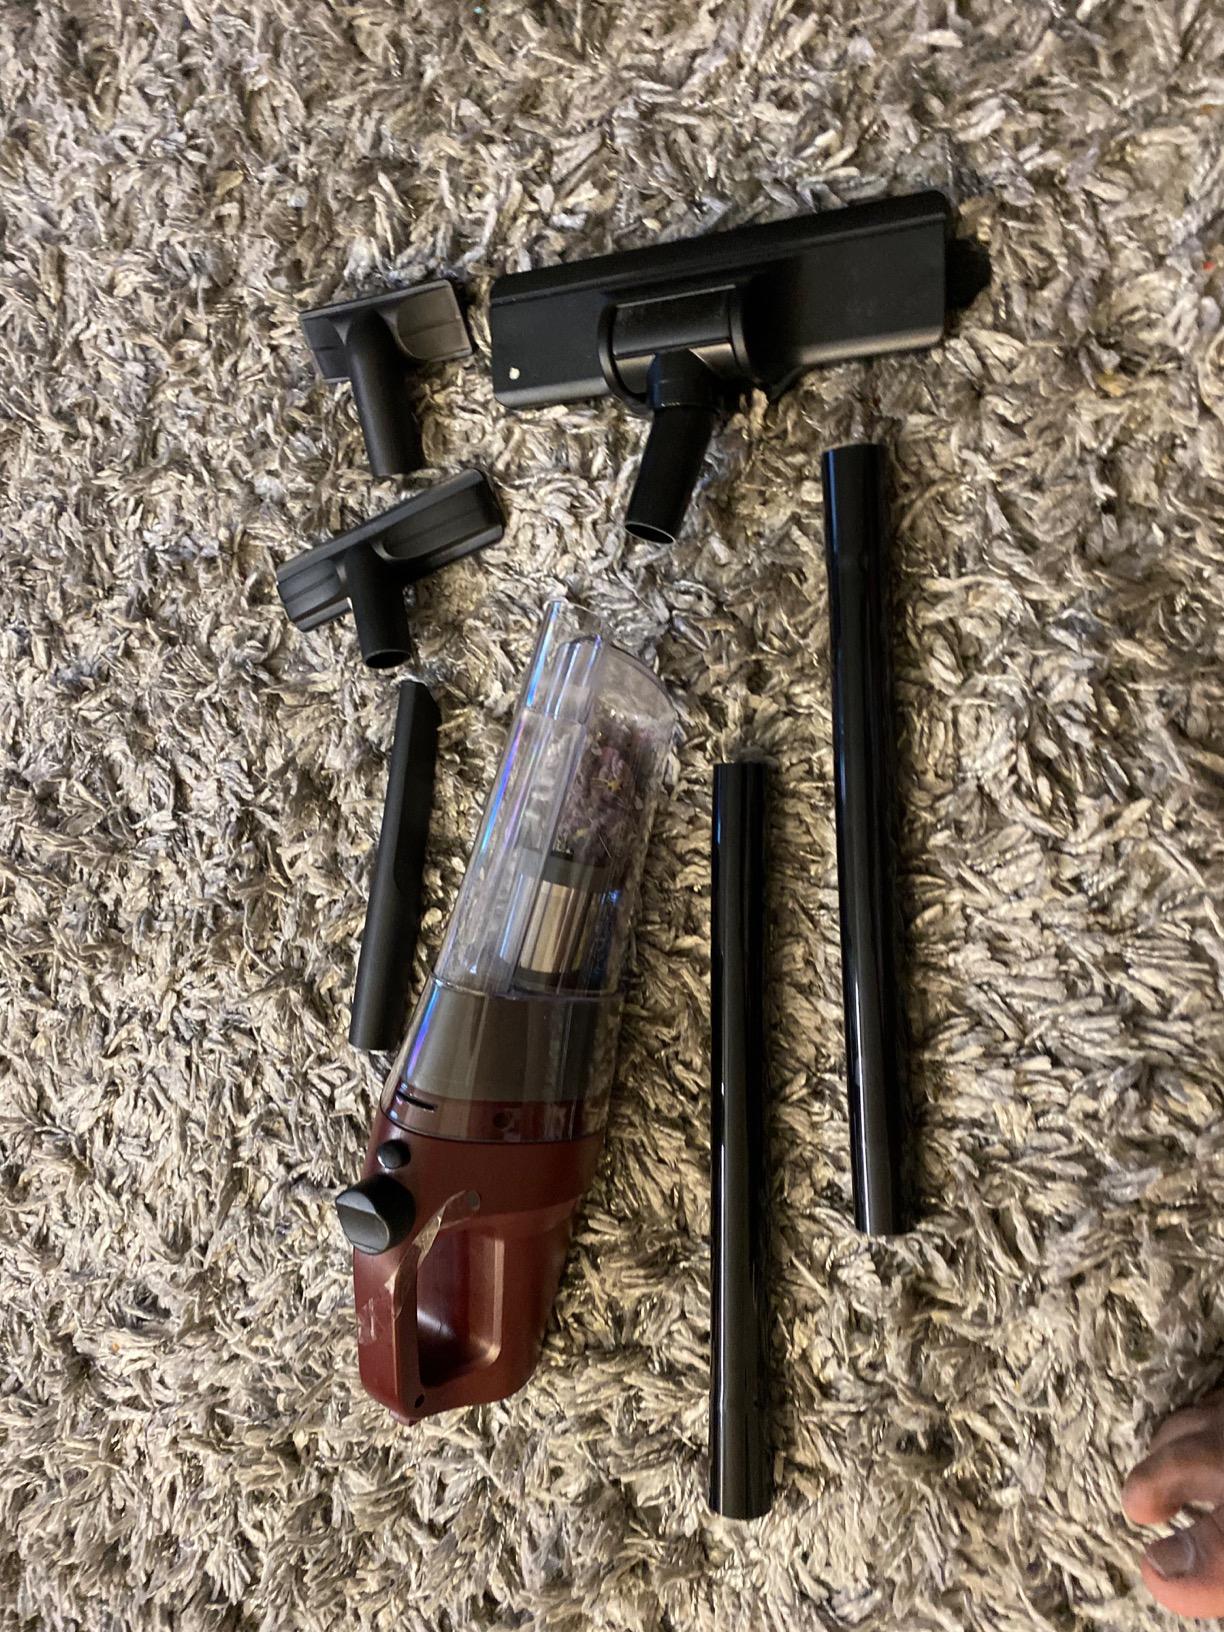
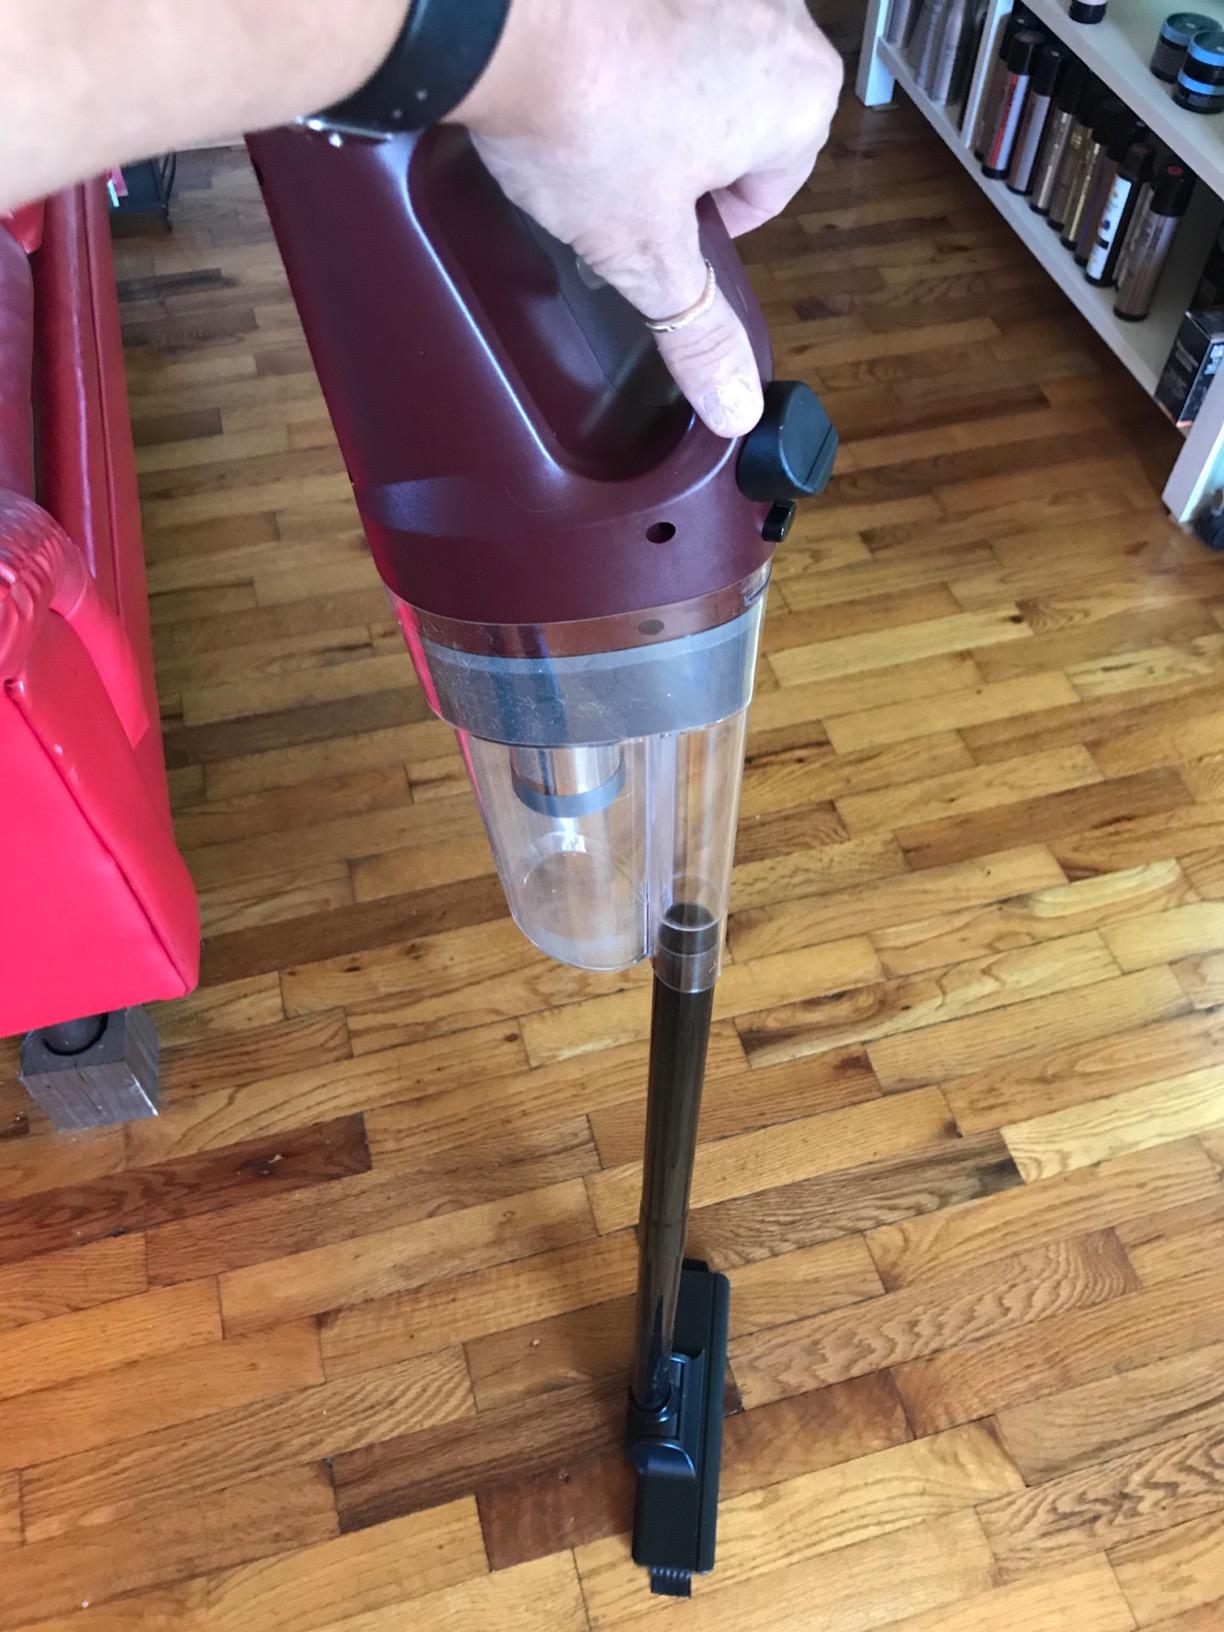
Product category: items_vacuum
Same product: yes